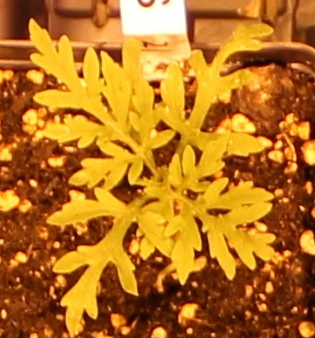
Label: Ragweed